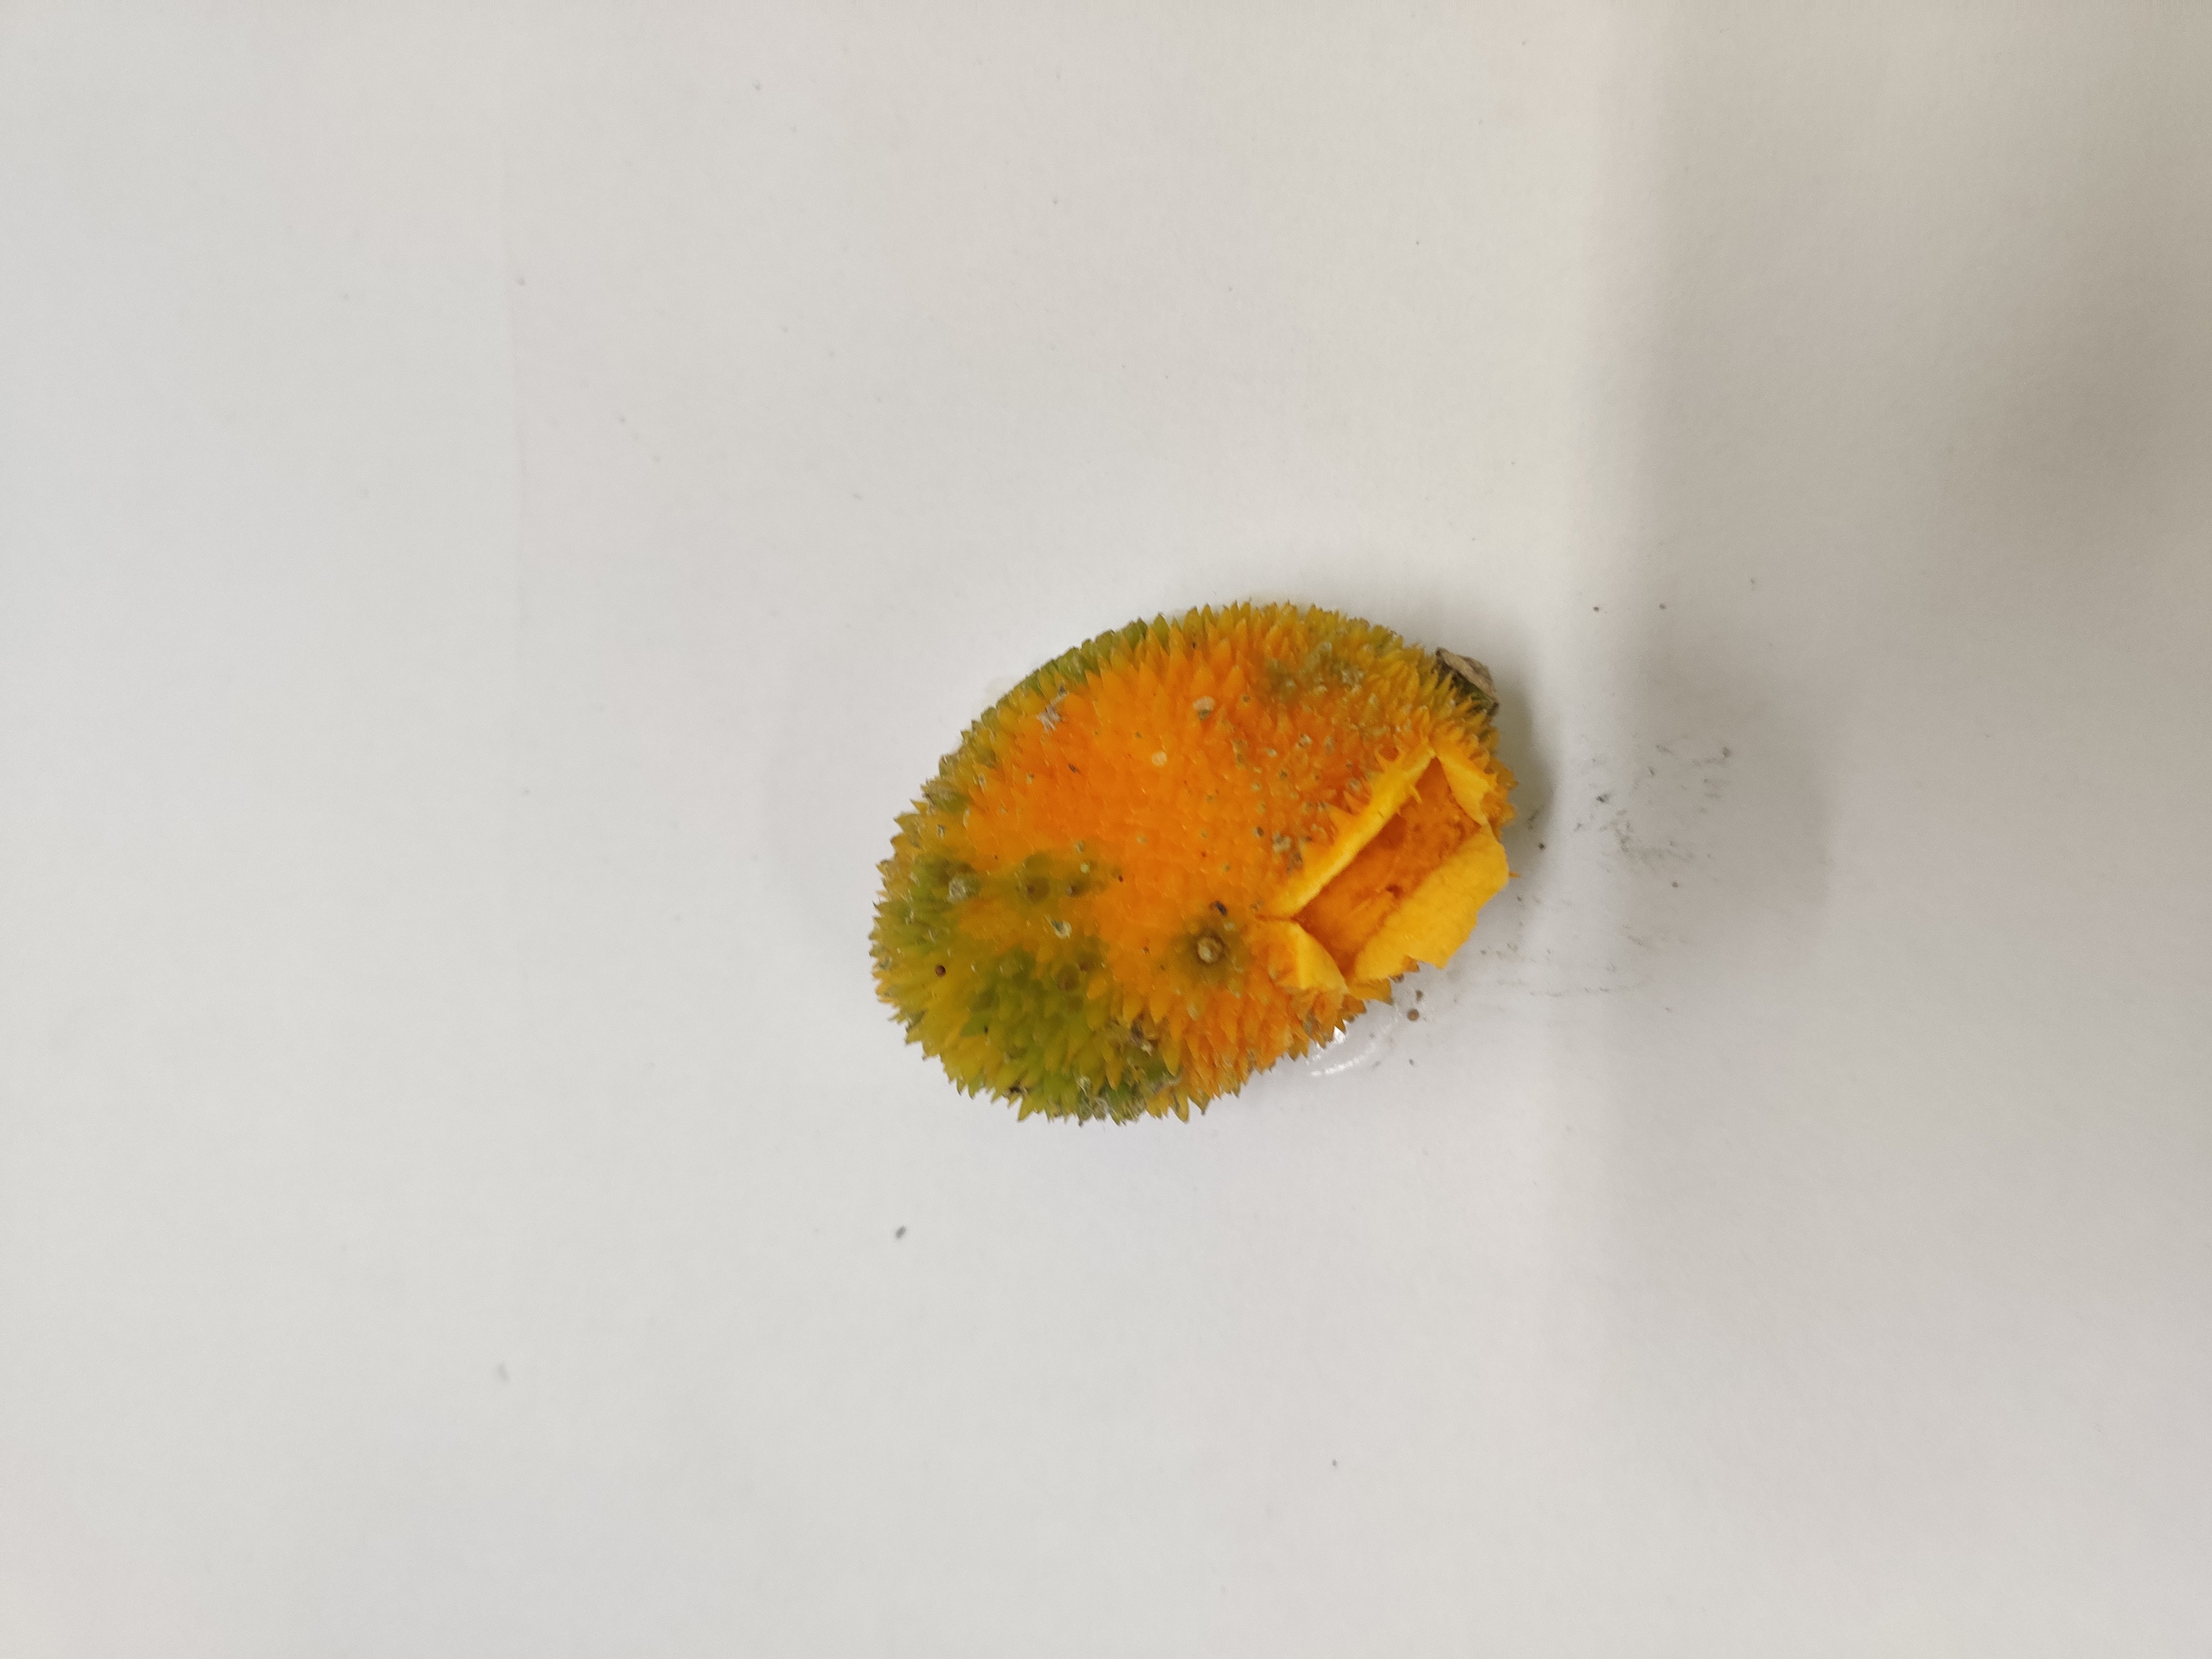
Crop: Spiny Gourd
Condition: Damaged